Diesel locomotive

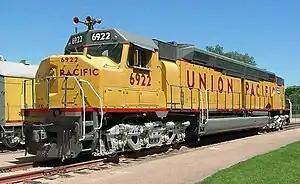
EMD DDA40X, the most powerful single-unit diesel–electric locomotive in the world with two diesel engines, rated at

The Trans-Australian Railway built 1912 to 1917 by Commonwealth Railways (CR) passes through 2,000 km of waterless (or salt watered) desert terrain unsuitable for steam locomotives. The original engineer Henry Deane envisaged diesel operation to overcome such problems. Some have suggested that the CR worked with the South Australian Railways to trial diesel traction. However, the technology was not developed enough to be reliable.